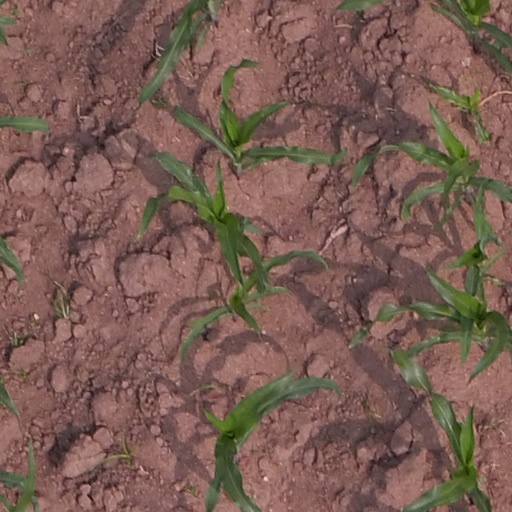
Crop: maize; corn